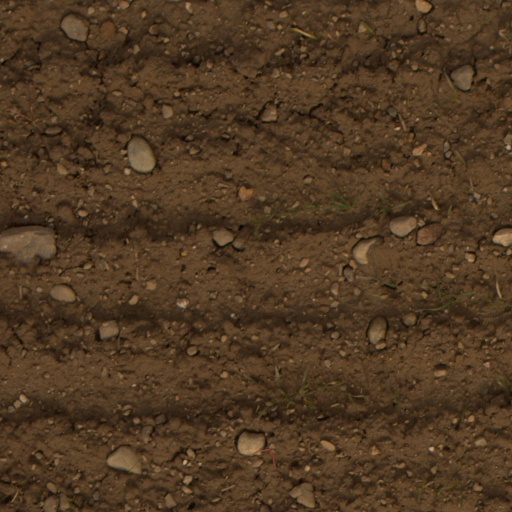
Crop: wheat